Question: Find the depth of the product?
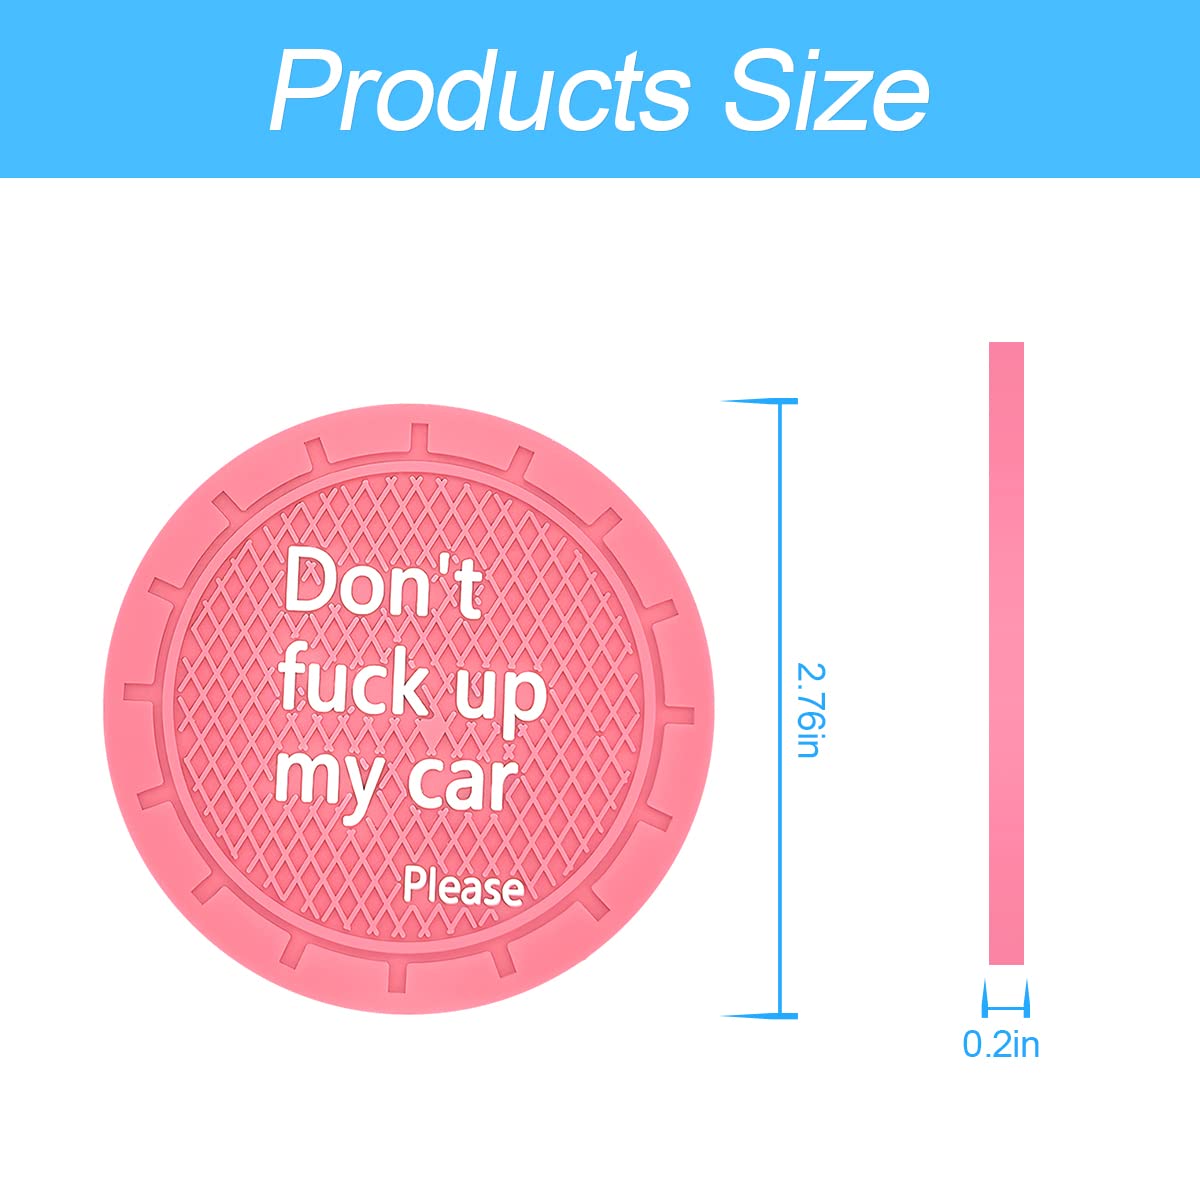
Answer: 2.76 inch